Sheff G

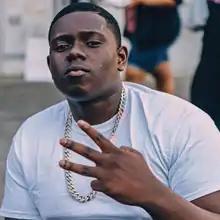
Sheff G in 2020

Michael Kyle Williams (born September 23, 1998), known professionally as Sheff G, is an American rapper. He rose to fame with his 2017 single "No Suburban", which was a response to the song "Suburban" by 22Gz. 22Gz response with a song titled "Retaliation", and Sheff G responded with "No Suburban Pt.2 Williams is widely known as one of the vanguards of the Brooklyn drill movement. On May 16, 2023, Williams was indicted with 31 other purported gang members responsible for several shooting incidents and at least one murder over a two-year span.